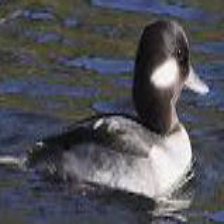
Species: BUFFLEHEAD
Scientific name: BUCEPHALA ALBEOLA
ImageNet parent category: drake